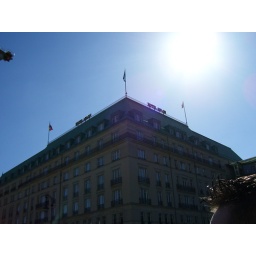
thats the spot where wacko jacko strangled his baby kid outto the balcony...this building is in the square of the berlin wall